Longwood University

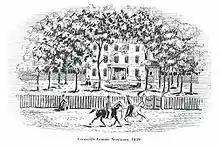
Farmville Female Seminary

With an expanding curriculum and growing class sizes, State Teachers College was renamed a penultimate time to Longwood College, its namesake being the nearby estate purchased by the Jarman administration. Longwood—with a focus still very much on teacher preparation—expanded its academic degrees, and in 1954 was authorized to issue graduate diplomas. The campus grew quickly in the ensuing years—three dormitories were constructed perpendicular to the core four Jeffersonian buildings: Wheeler, Cox and South Cunningham dormitories all arose between 1959 and 1963.